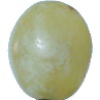
Label: Grape White 1